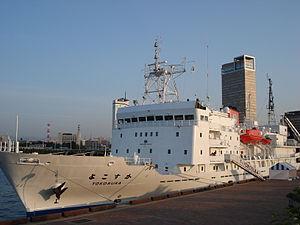
Le RV Yokosuka est un navire océanographique de la Japan Agency for Marine-Earth Science and Technology dont le quartier général est à Yokosuka. C'est la navire de soutien du sous-marin de recherche DSV Shinkai 6500.